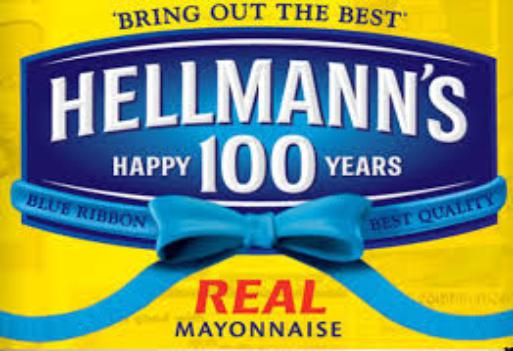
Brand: Hellmann's
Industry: Food